Food festivals in South Korea

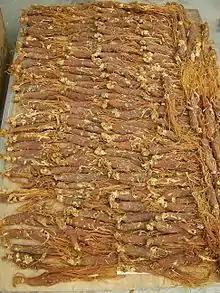
Korean Red ginseng

The festival is held in the beginning of October every year in the Northern area of Maisan in Jinan County, North Jeolla Province. Jinan in Korea is a designated special district for the production of Hangsam (Hangeul:홍삼), red ginseng. This festival is designed to spread awareness and knowledge about red ginseng. The activities in the festival ranges from sampling high-quality red ginseng and trying menus and products made with them. The festival extends out to give more authentic and traditional experience for the visitors such as royal martial arts, traditional performances, music festivals.